Groundwater contamination from animal agriculture

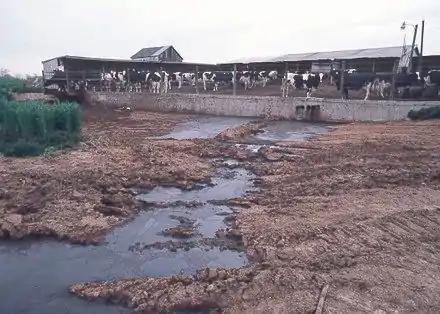
NRCSMD83002 - Maryland (4523)(NRCS Photo Gallery)

In the United States, there are roughly 450,000 concentrated animal feed operations (CAFO) where cows are held for at least 45 days over a 1-year period, in which a single cow can defecate up to 120 lb of manure a day, which is the equivalent of 20-40 people. Under the Clean Water Act Section 502(14) a CAFO is considered a point source of pollution.